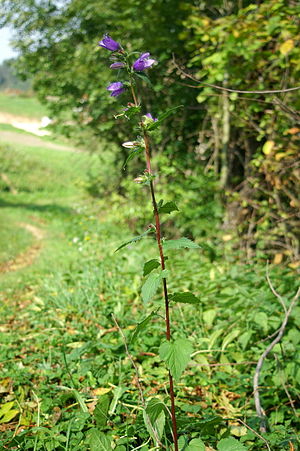
Nældeklokke / Galleri
Vækstform.
Nældeklokke, ofte skrevet nælde-klokke, er en art af Klokke-slægten, som er hjemmehørende i Danmark og England, og nu naturaliseret i det sydøstlige Irland. Den er også fundet sydpå gennem det meste af Europa og Afrika.